Automobiles Alpine

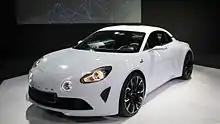
Alpine Vision showcar at the 86th Geneva Motor Show

1990 saw the launch of the special edition wide-bodied GTA "Le Mans". Otherwise mechanically identical to the V6 Turbo, the engine was fitted with a catalytic converter and power was reduced to . This model was available in the UK and right hand drive versions carried a numbered plaque on the dashboard. The Le Mans is the most collectable and valuable GTA derivative, since only 325 were made (299 LHD and 26 RHD). These were available from Renault dealers in the UK, and the country's motoring press are belatedly recognising the GTA series as the 'great unsung supercar of the 1980s'.